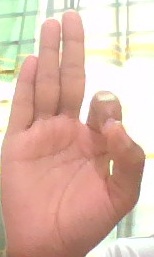
ASL sign: F